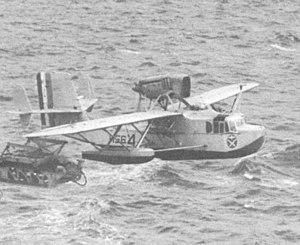
Le Loire 130 est un hydravion de fabrication française qui a servi pendant la Seconde Guerre mondiale.